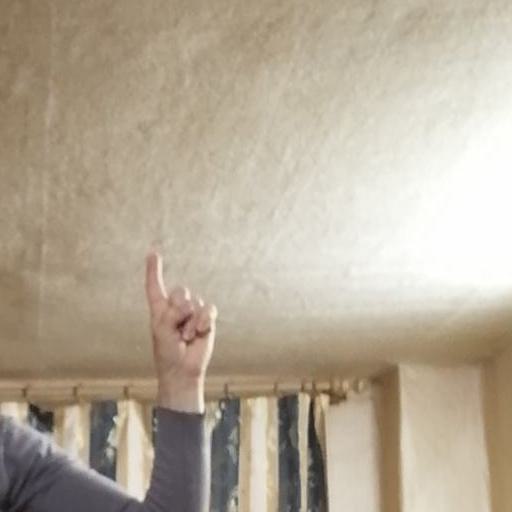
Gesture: one